Walford Anglican School for Girls

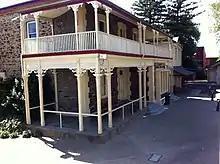
Mabel Jewell Baker House, original boarding house

The school started in 1893 in Fisher Street, Malvern, in the home of the first headmistress, Lydia Adamson. In December 1912 Ellen Ida Benham purchased the school, and led it until her death in 1917. Mabel Jewell Baker, a senior teacher at the school took over as headmistress. In 1920 boarders were housed in a new property in Hyde Park, and later the school itself moved to this site. When Baker retired at the end of 1955 there were 450 students and a well-established boarding house.